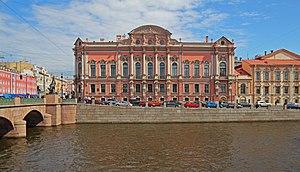
Saint-Pétersbourg /sɛ̃.pe.tɛʁs.buʁ/ est la deuxième plus grande ville de Russie par sa population, avec 5 281 579 habitants en 2017, après la capitale Moscou. Saint-Pétersbourg a le statut de ville d'importance fédérale. La ville est enclavée dans l'oblast de Léningrad, mais en est administrativement indépendante. Elle est située dans le Nord-Ouest du pays sur le delta de la Neva, au fond du golfe de Finlande, un espace maritime de la mer Baltique. Capitale de l'Empire russe de 1712 jusqu'en mars 1917, ainsi que de la Russie dirigée par les deux gouvernements provisoires entre mars et octobre 1917, Saint-Pétersbourg a conservé de cette époque un ensemble architectural unique. Deuxième port russe sur la mer Baltique après Primorsk, c'est aussi un centre majeur de l'industrie, de la recherche et de l'enseignement russe ainsi qu'un important centre culturel européen. Saint-Pétersbourg est la deuxième ville d'Europe par sa superficie et la cinquième par sa population.
Le palais Belosselski-Belozerski est un bâtiment de style néo baroque situé à l'intersection de la rivière Fontanka et de la perspective Nevski à Saint-Pétersbourg en Russie. Le palais peint en mauve est une réplique du Palais Stroganov conçu par Bartolomeo Rastrelli dans les années 1750.
Les styles architecturaux à Saint-Pétersbourg forment une polyphonie harmonieuse qui a fait de cette ville la première grande ville moderne sur le territoire de l'Empire russe.